Claudine Loquen

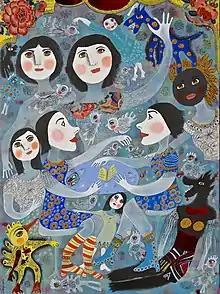
Au café des joues rouges – Claudine Loquen

Loquen is born in Sainte-Adresse (Normandy) on 22 February 1965. She studied at the Ecole des Beaux Arts of Le Havre.